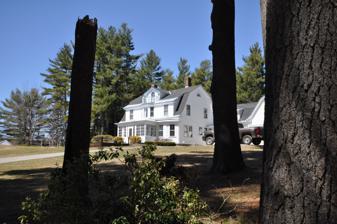
Building: Foothill Farm
Country: United States of America
Year built: 1914
Historic house in New Hampshire, United States United States historic place Foothill Farm U.S. National Register of Historic Places Show map of New Hampshire Show map of the United States Location Old Troy Rd., Dublin, New Hampshire Coordinates 42°53′47″N 72°6′16″W / 42.89639°N 72.10444°W / 42.89639; -72.10444 Area 1 acre (0.40 ha) Built 1914 ( 1914 ) Architect Lavalle, John Architectural style Colonial Revival MPS Dublin MRA NRHP reference No. 83004025 Added to NRHP December 15, 1983 Foothill Farm is a historic farmhouse on Old Troy Road in Dublin, New Hampshire , United States. Built about 1914 as part of the large Amory summer estate, it is a distinctive local example of Dutch Colonial Revival architecture. The house was listed on the National Register of Historic Places in 1983. Description and history The Foothill Farm is located in a rural setting southwest of Dublin Pond and north of Mount Monadnock , on the west side of Old Troy Road a short way south of Old Marlborough Road. It is a 2 + 1 ⁄ 2 -story wood-frame structure, with a gambrel roof in the Dutch Colonial style, and a sloping shed-roofed dormer on the front facade, topped by a smaller gable roof dormer with balcony. The house is attached by a 1 + 1 ⁄ 2 -story gambrel roofed ell to a similarly styled barn. The house was built c. 1914 for Mrs. William Amory as a replacement for an older farmhouse, whose foundation stands nearby. It was probably designed by John Lavalle, who also designed the Amory House that served as the seat of the Amory family's country estate in the early 1900s. The estate extended up the northern flanks of Mount Monadnock between Pumpelly Ridge and Old Troy Road. This property was sold out of that estate in the 1930s. See also National Register of Historic Places listings in Cheshire County, New Hampshire References